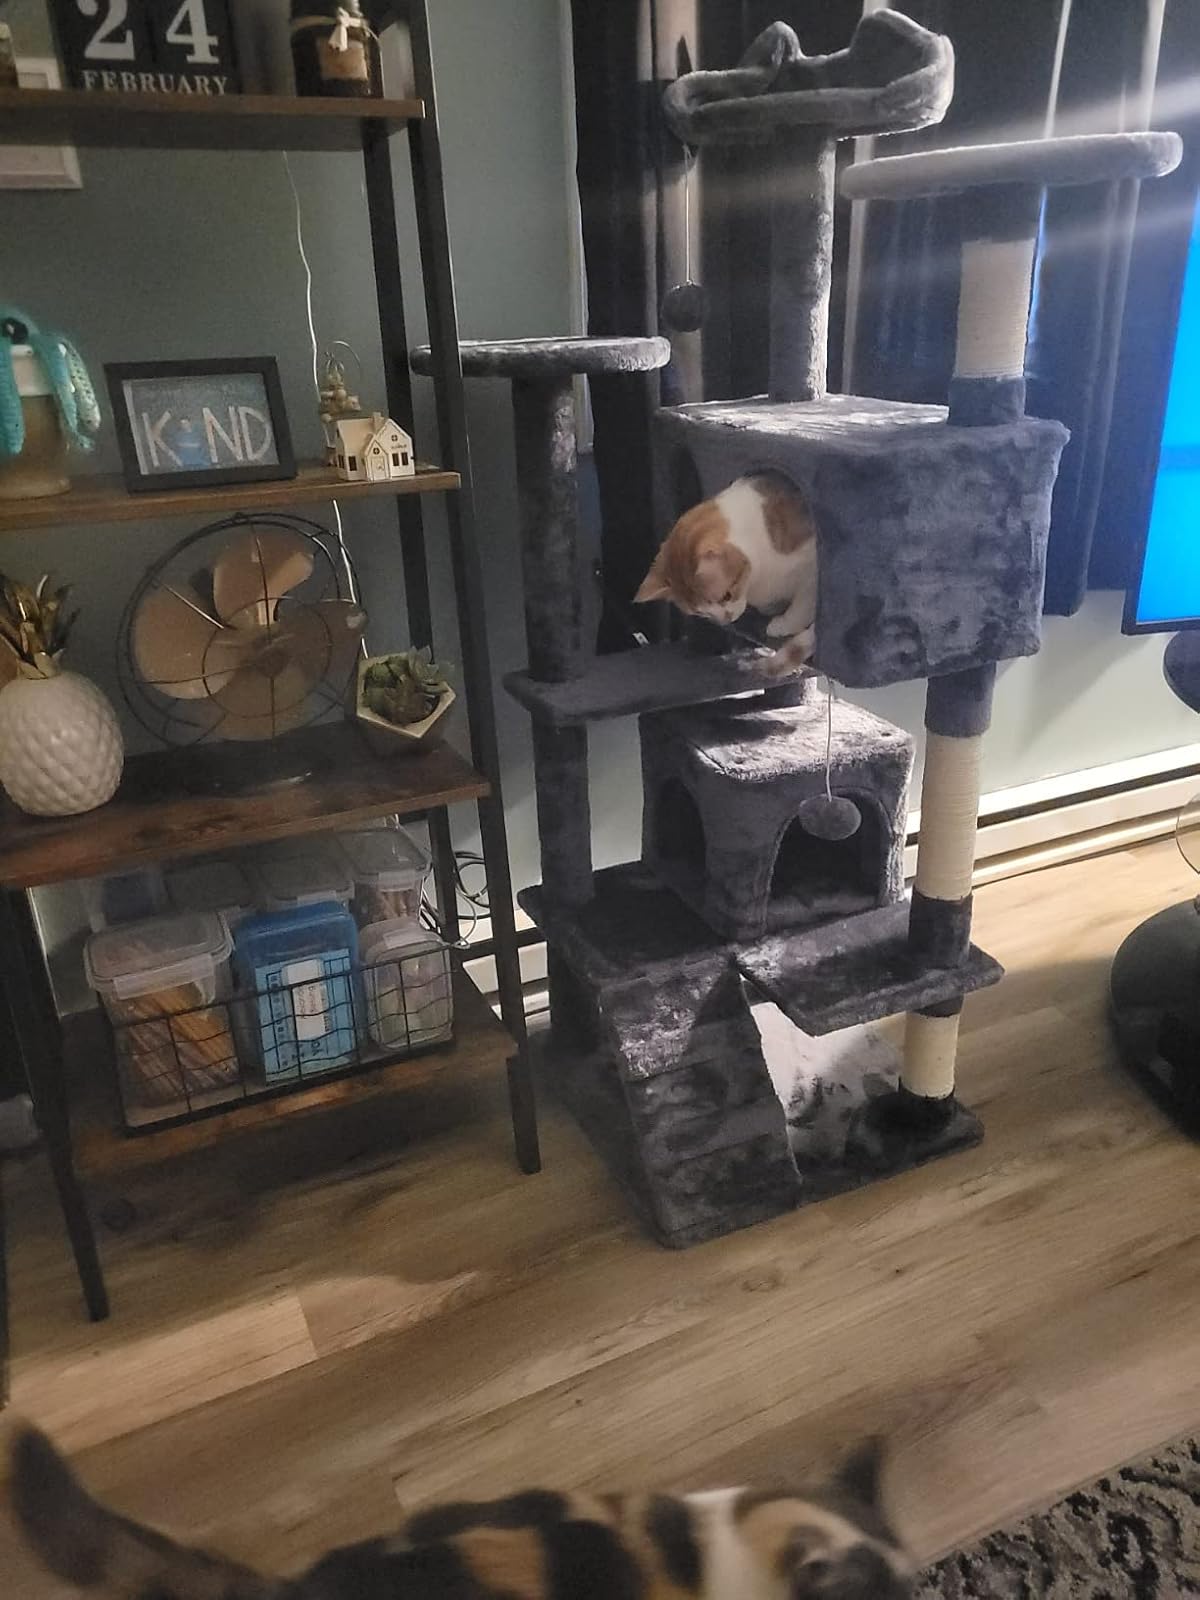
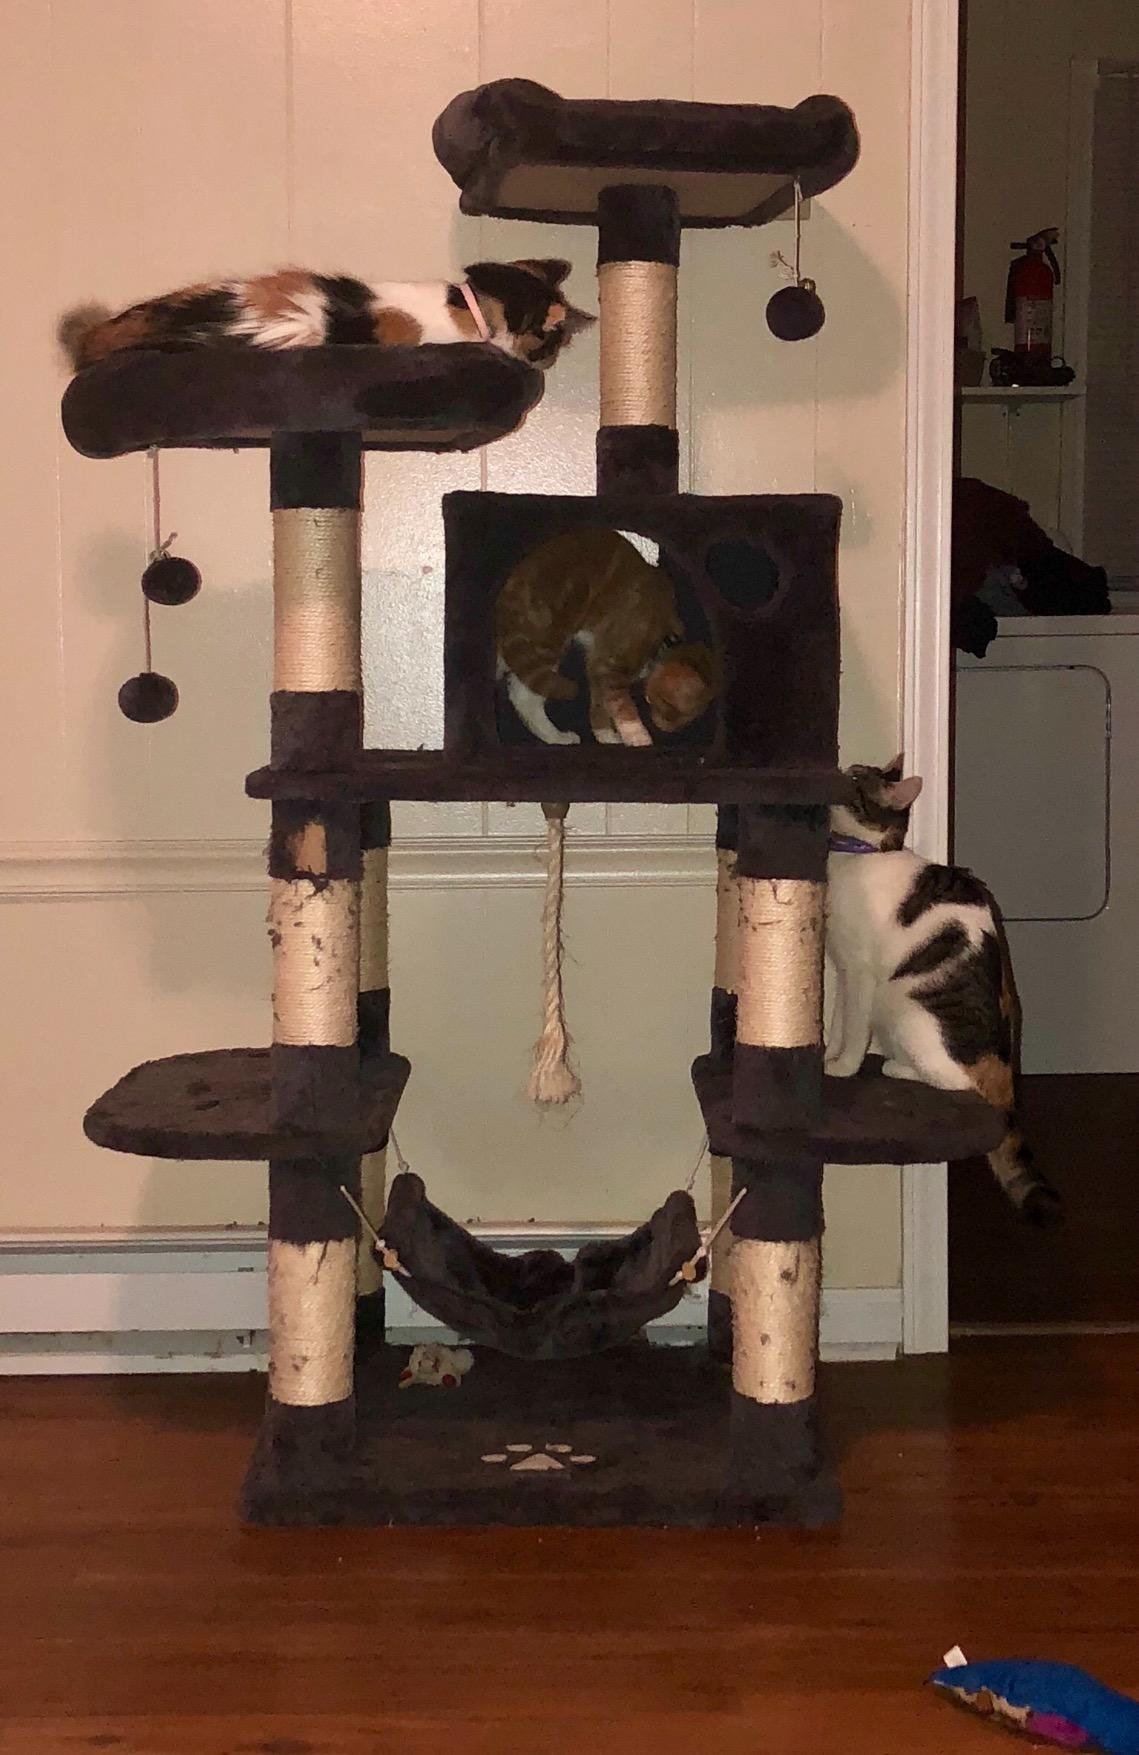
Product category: items_cat tree
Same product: no